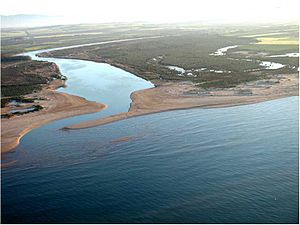
Moulouya
Moulouyas udmunding
Moulouya er en 520 km lang flod i Marokko. Den har sit udspring i bjergkæden Mellematlas og løber ud i Middelhavet. Floden var østgrænsen for Spansk Marokko og Rifrepublikken. Den vigtige by Oujda med badestranden Saïdia ligger mellem Moulouya og Algeriet og tilhørte Fransk Marokko.